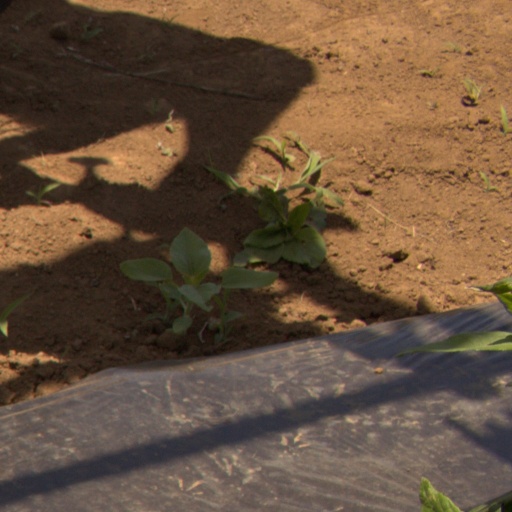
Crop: Jerusalem artichoke